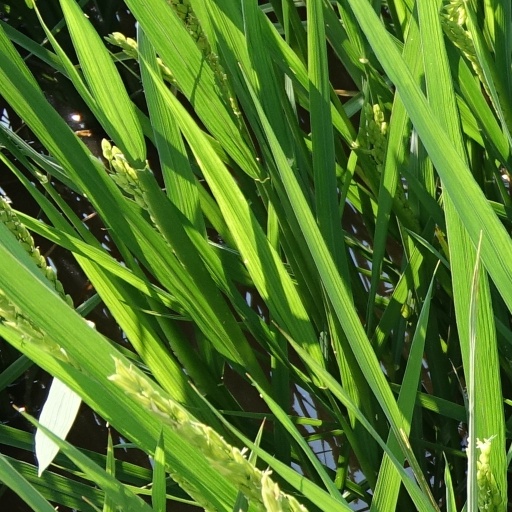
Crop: rice